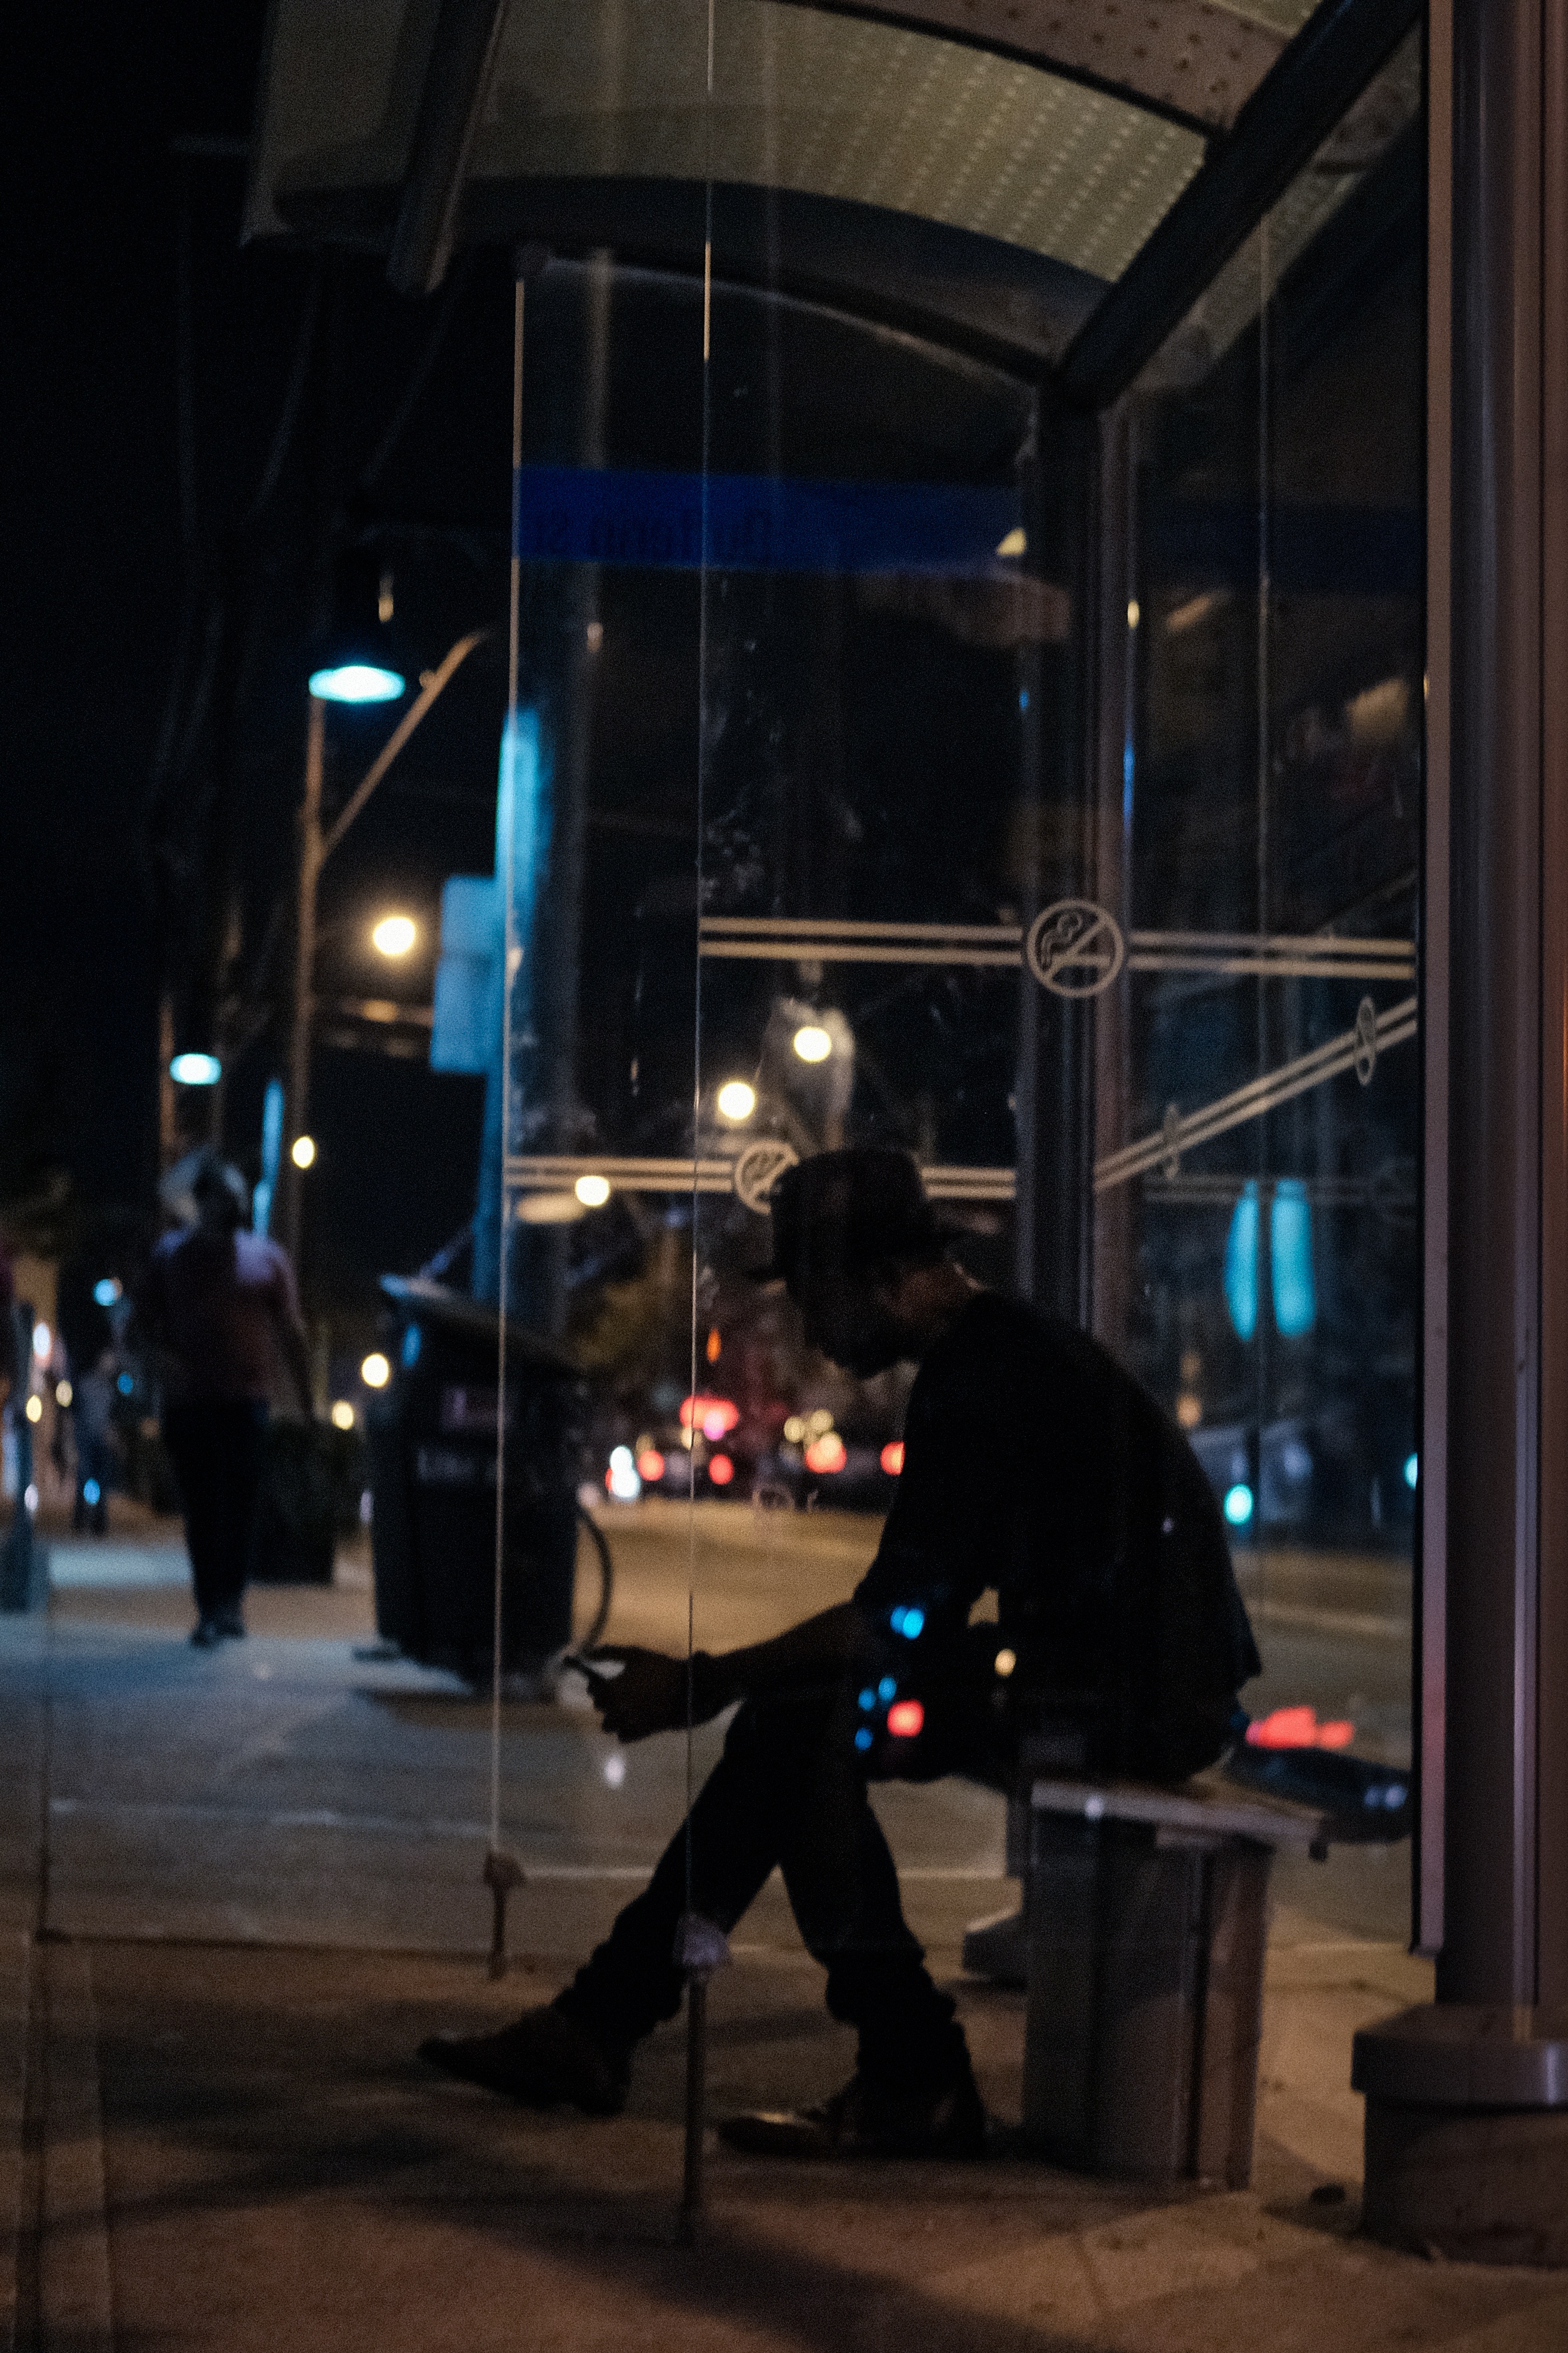
light, street, night, evening, darkness, lighting, infrastructure